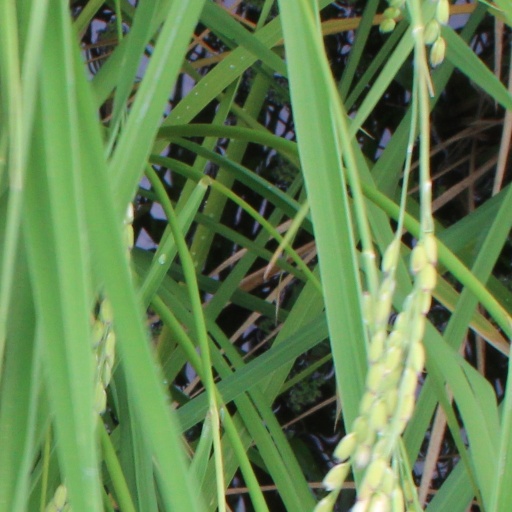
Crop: rice